Earthquake

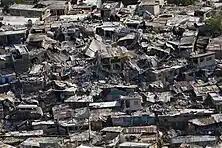
Damaged buildings in Port-au-Prince, Haiti, January 2010

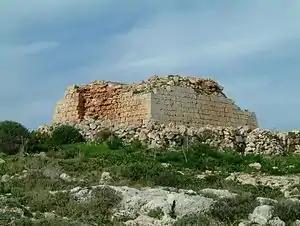
Ruins of the Għajn Ħadid Tower, which collapsed during the 1856 Heraklion earthquake

Shaking and ground rupture are the main effects created by earthquakes, principally resulting in more or less severe damage to buildings and other rigid structures. The severity of the local effects depends on the complex combination of the earthquake magnitude, the distance from the epicenter, and the local geological and geomorphological conditions, which may amplify or reduce wave propagation. The ground-shaking is measured by ground acceleration.